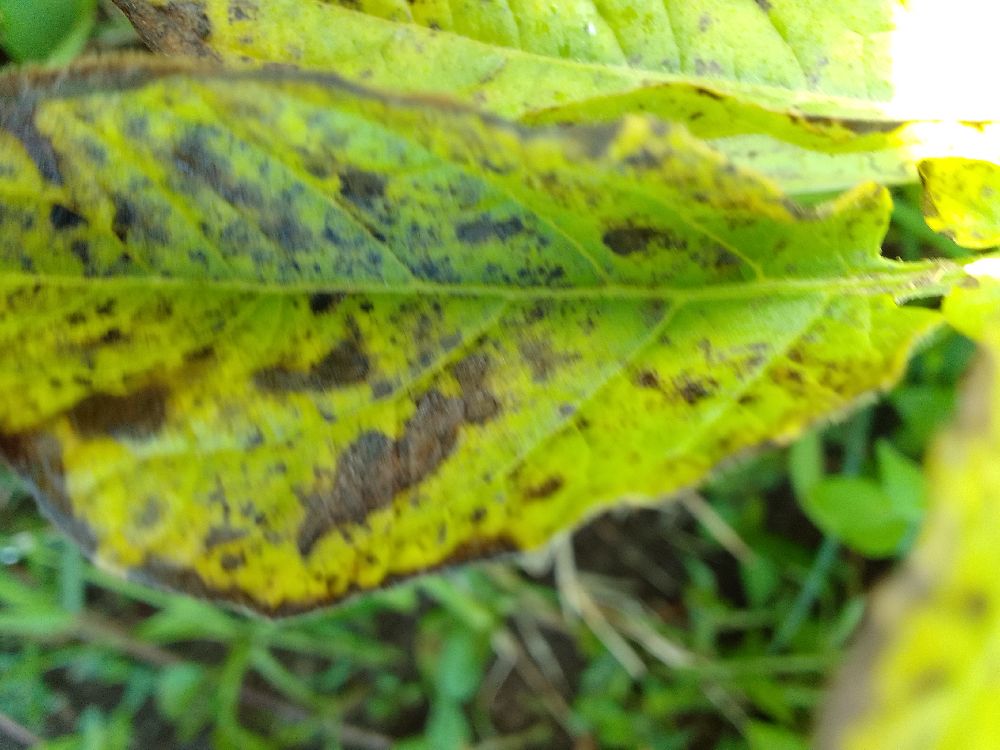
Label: Early blight